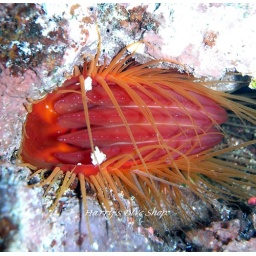
Fire Clams &amp;quot;dance&amp;quot; in the water when running about from rock to rock